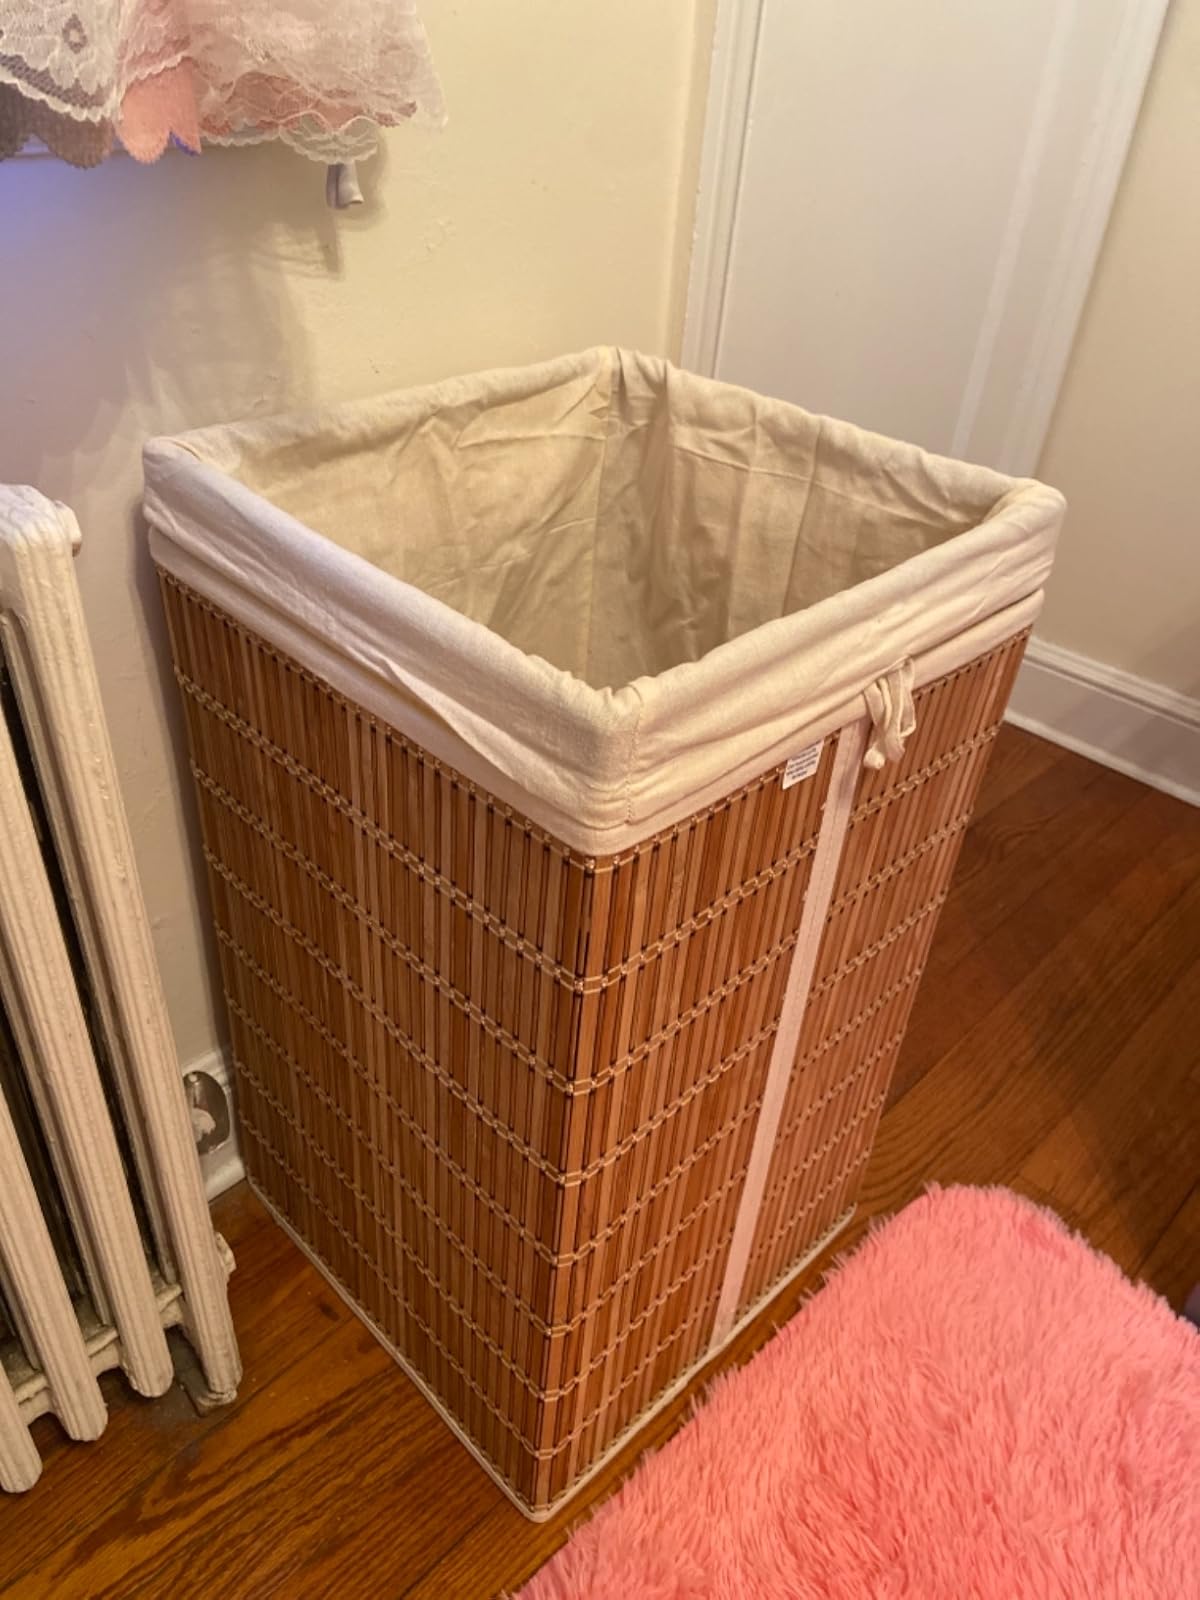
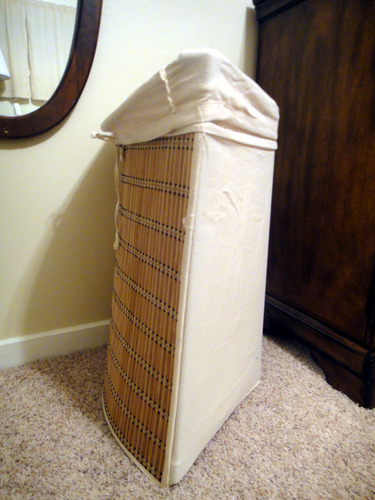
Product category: items_hamper
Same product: no